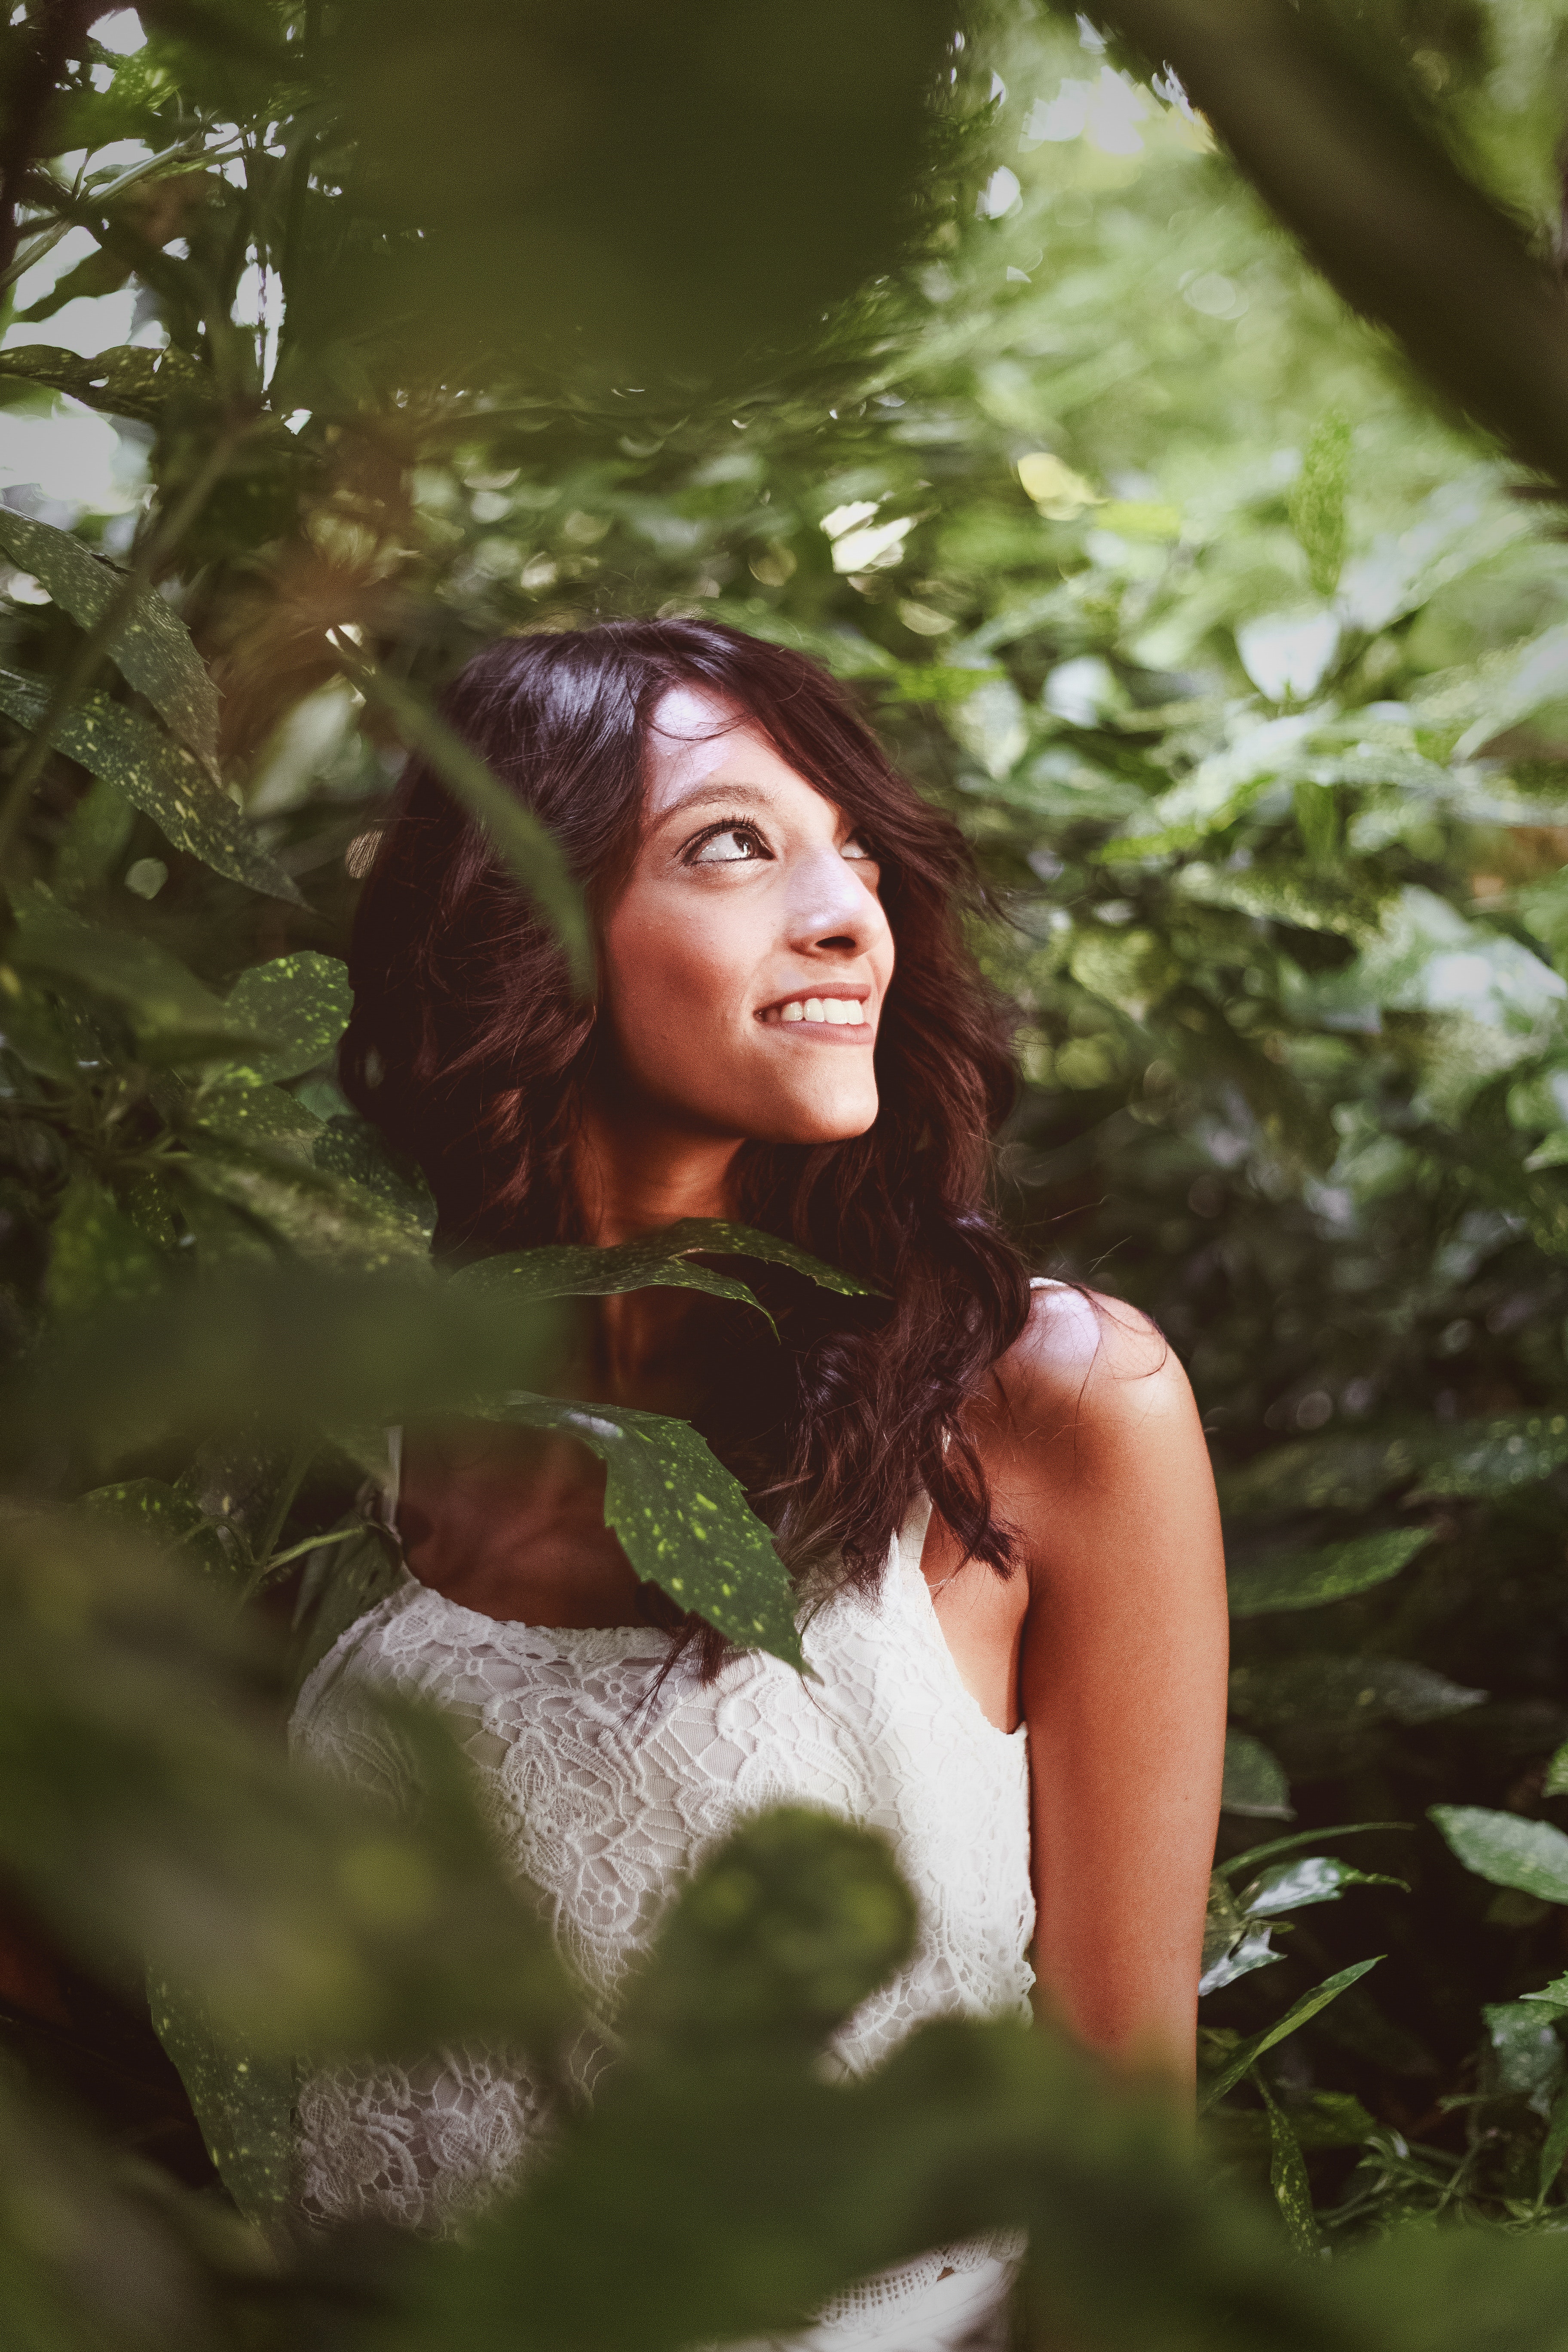
People in nature, nature, green, beauty, natural environment, tree, sunlight, photo shoot, photography, long hair, forest, botany, jungle, branch, leaf, model, eye, portrait, dress, smile, daydream, plant, portrait photography, flash photography, fawn, woodland, brown hair, black hair